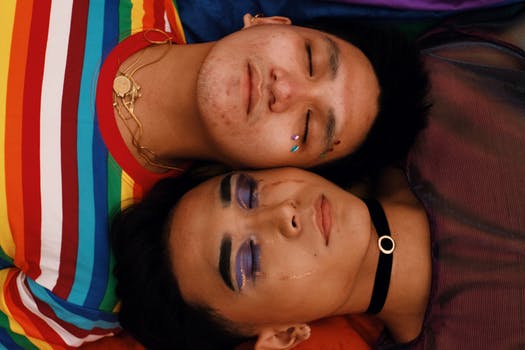
Label: No Watermark